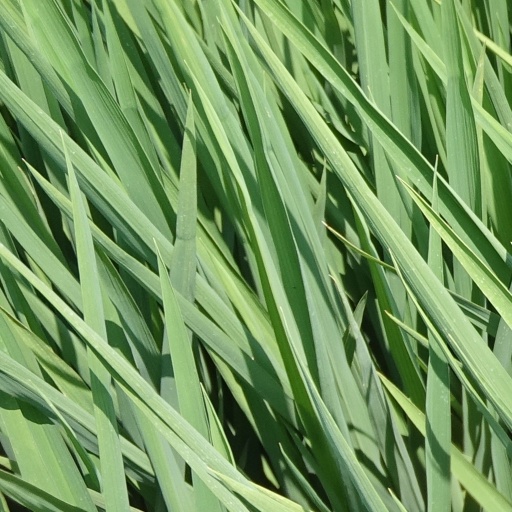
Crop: rice